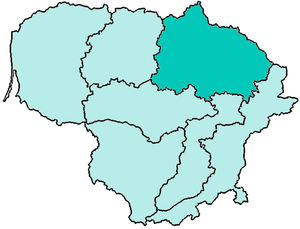
Le diocèse de Panevėžys est une circonscription ecclésiastique de l'Église catholique en Lituanie dont le siège se trouve à Panevėžys. L'évêque actuel est Linas Vodopjanovas.